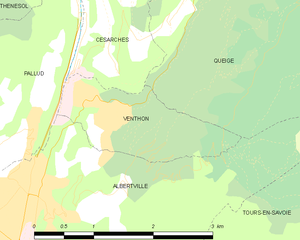
Carte des communes françaises Venthon